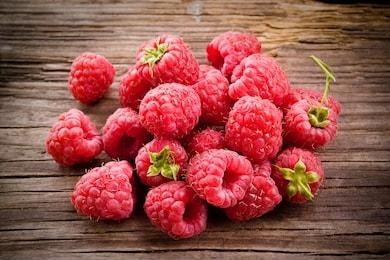
Label: raspberry